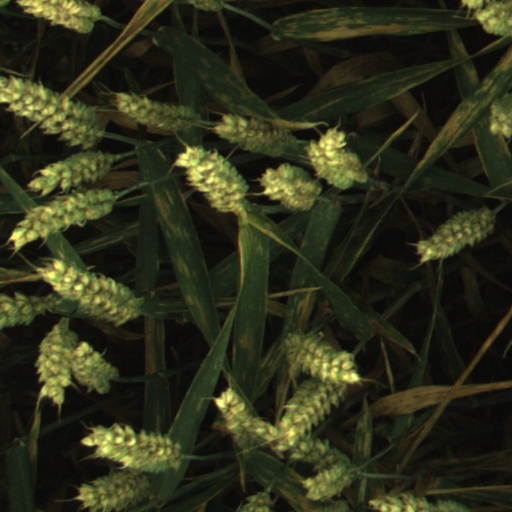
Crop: wheat